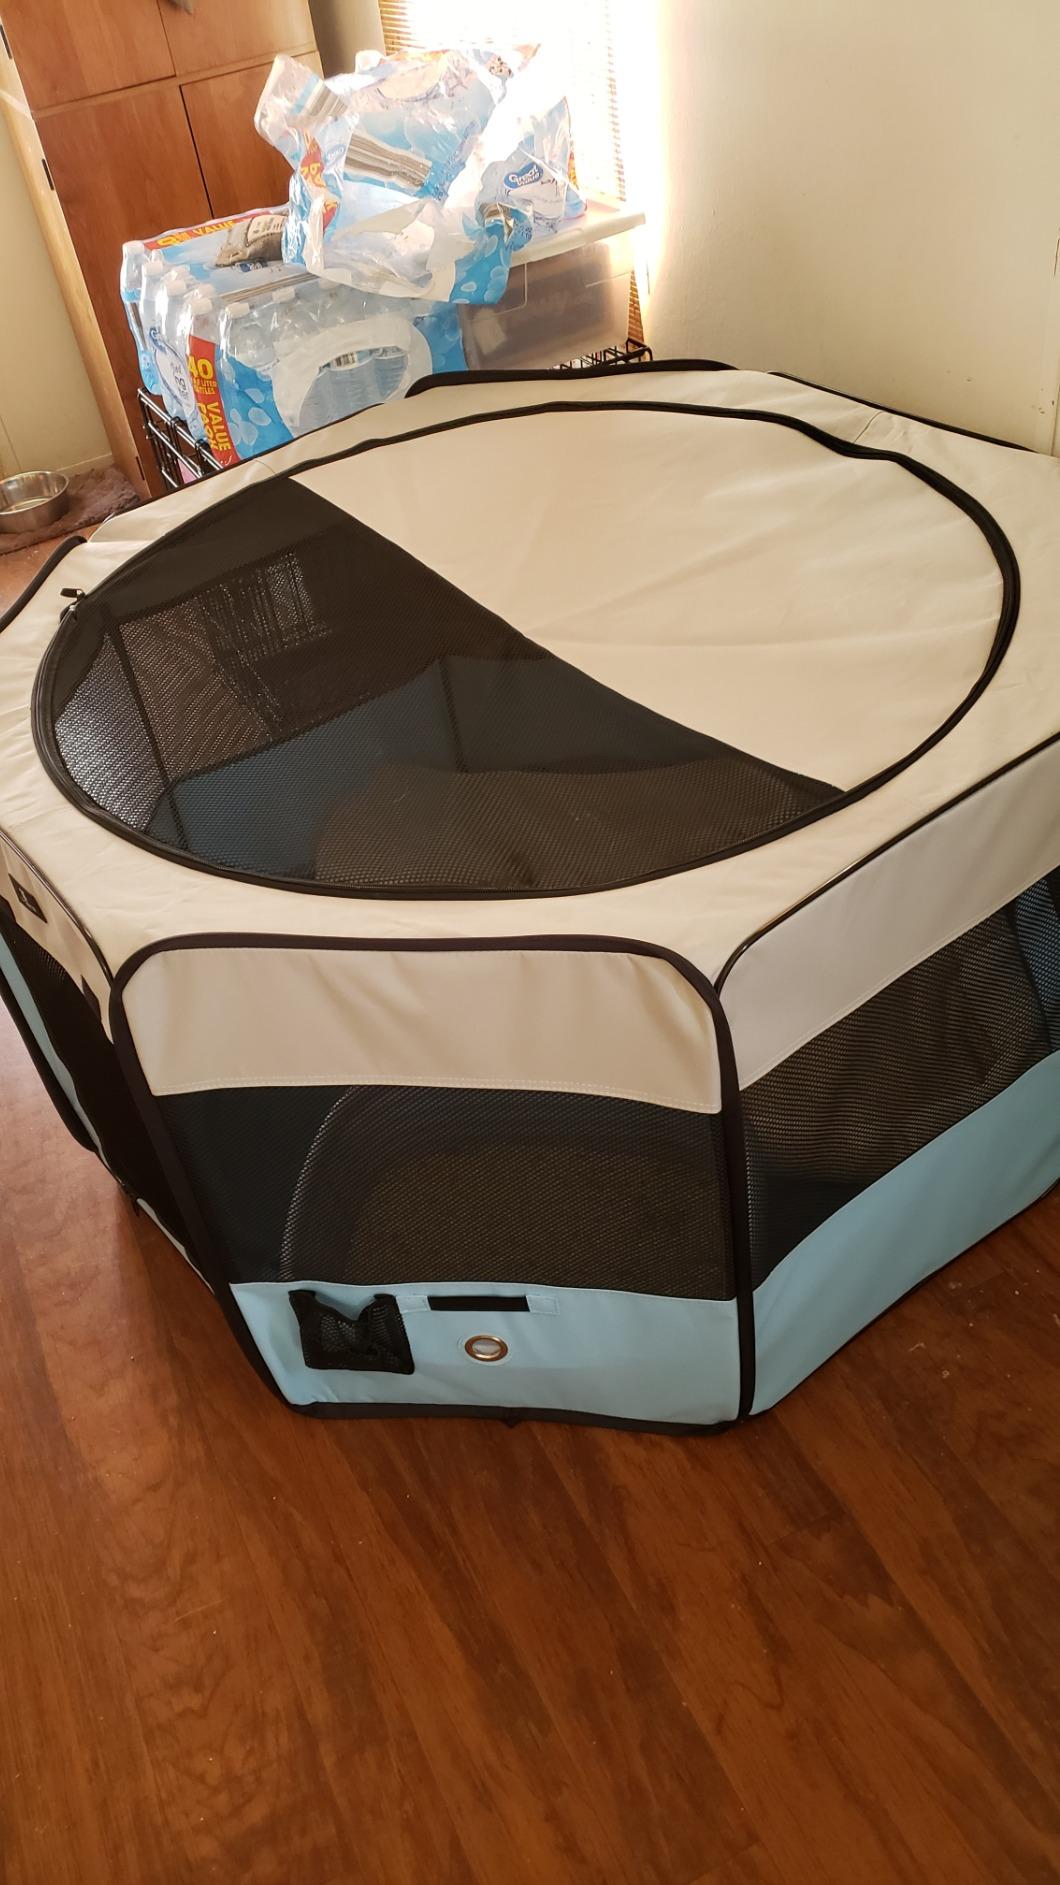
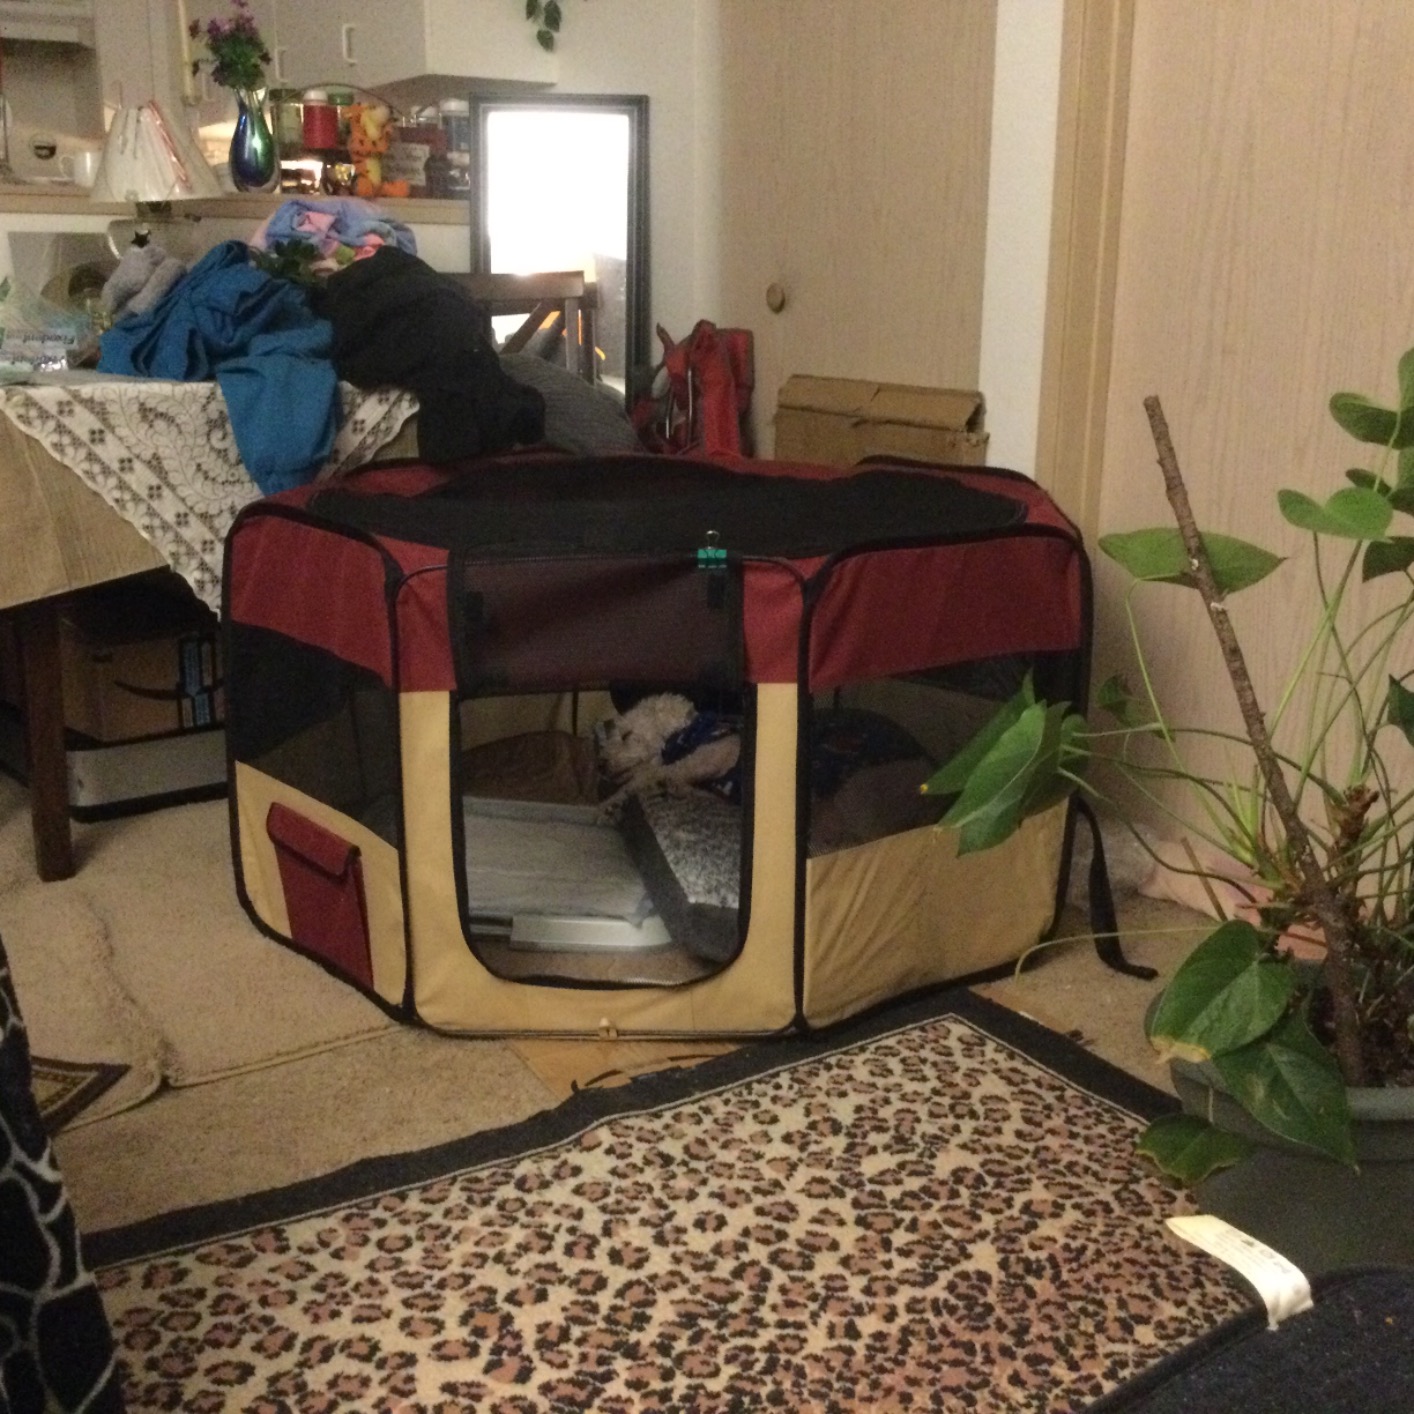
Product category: items_kennel
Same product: no